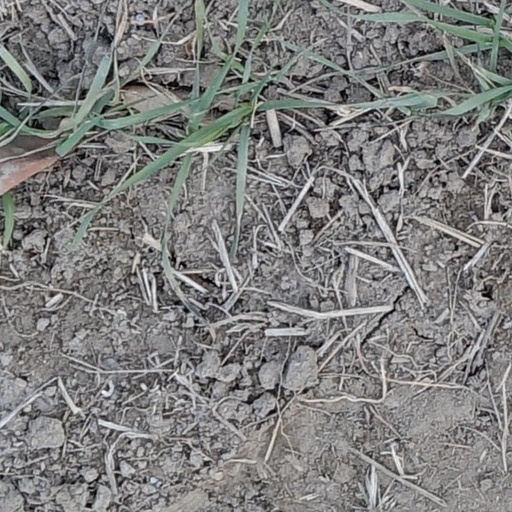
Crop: wheat